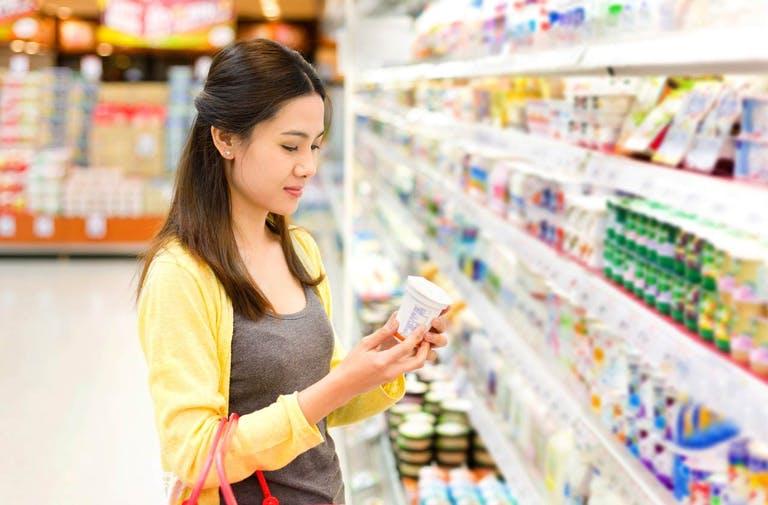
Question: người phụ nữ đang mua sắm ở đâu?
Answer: ở trong siêu thị